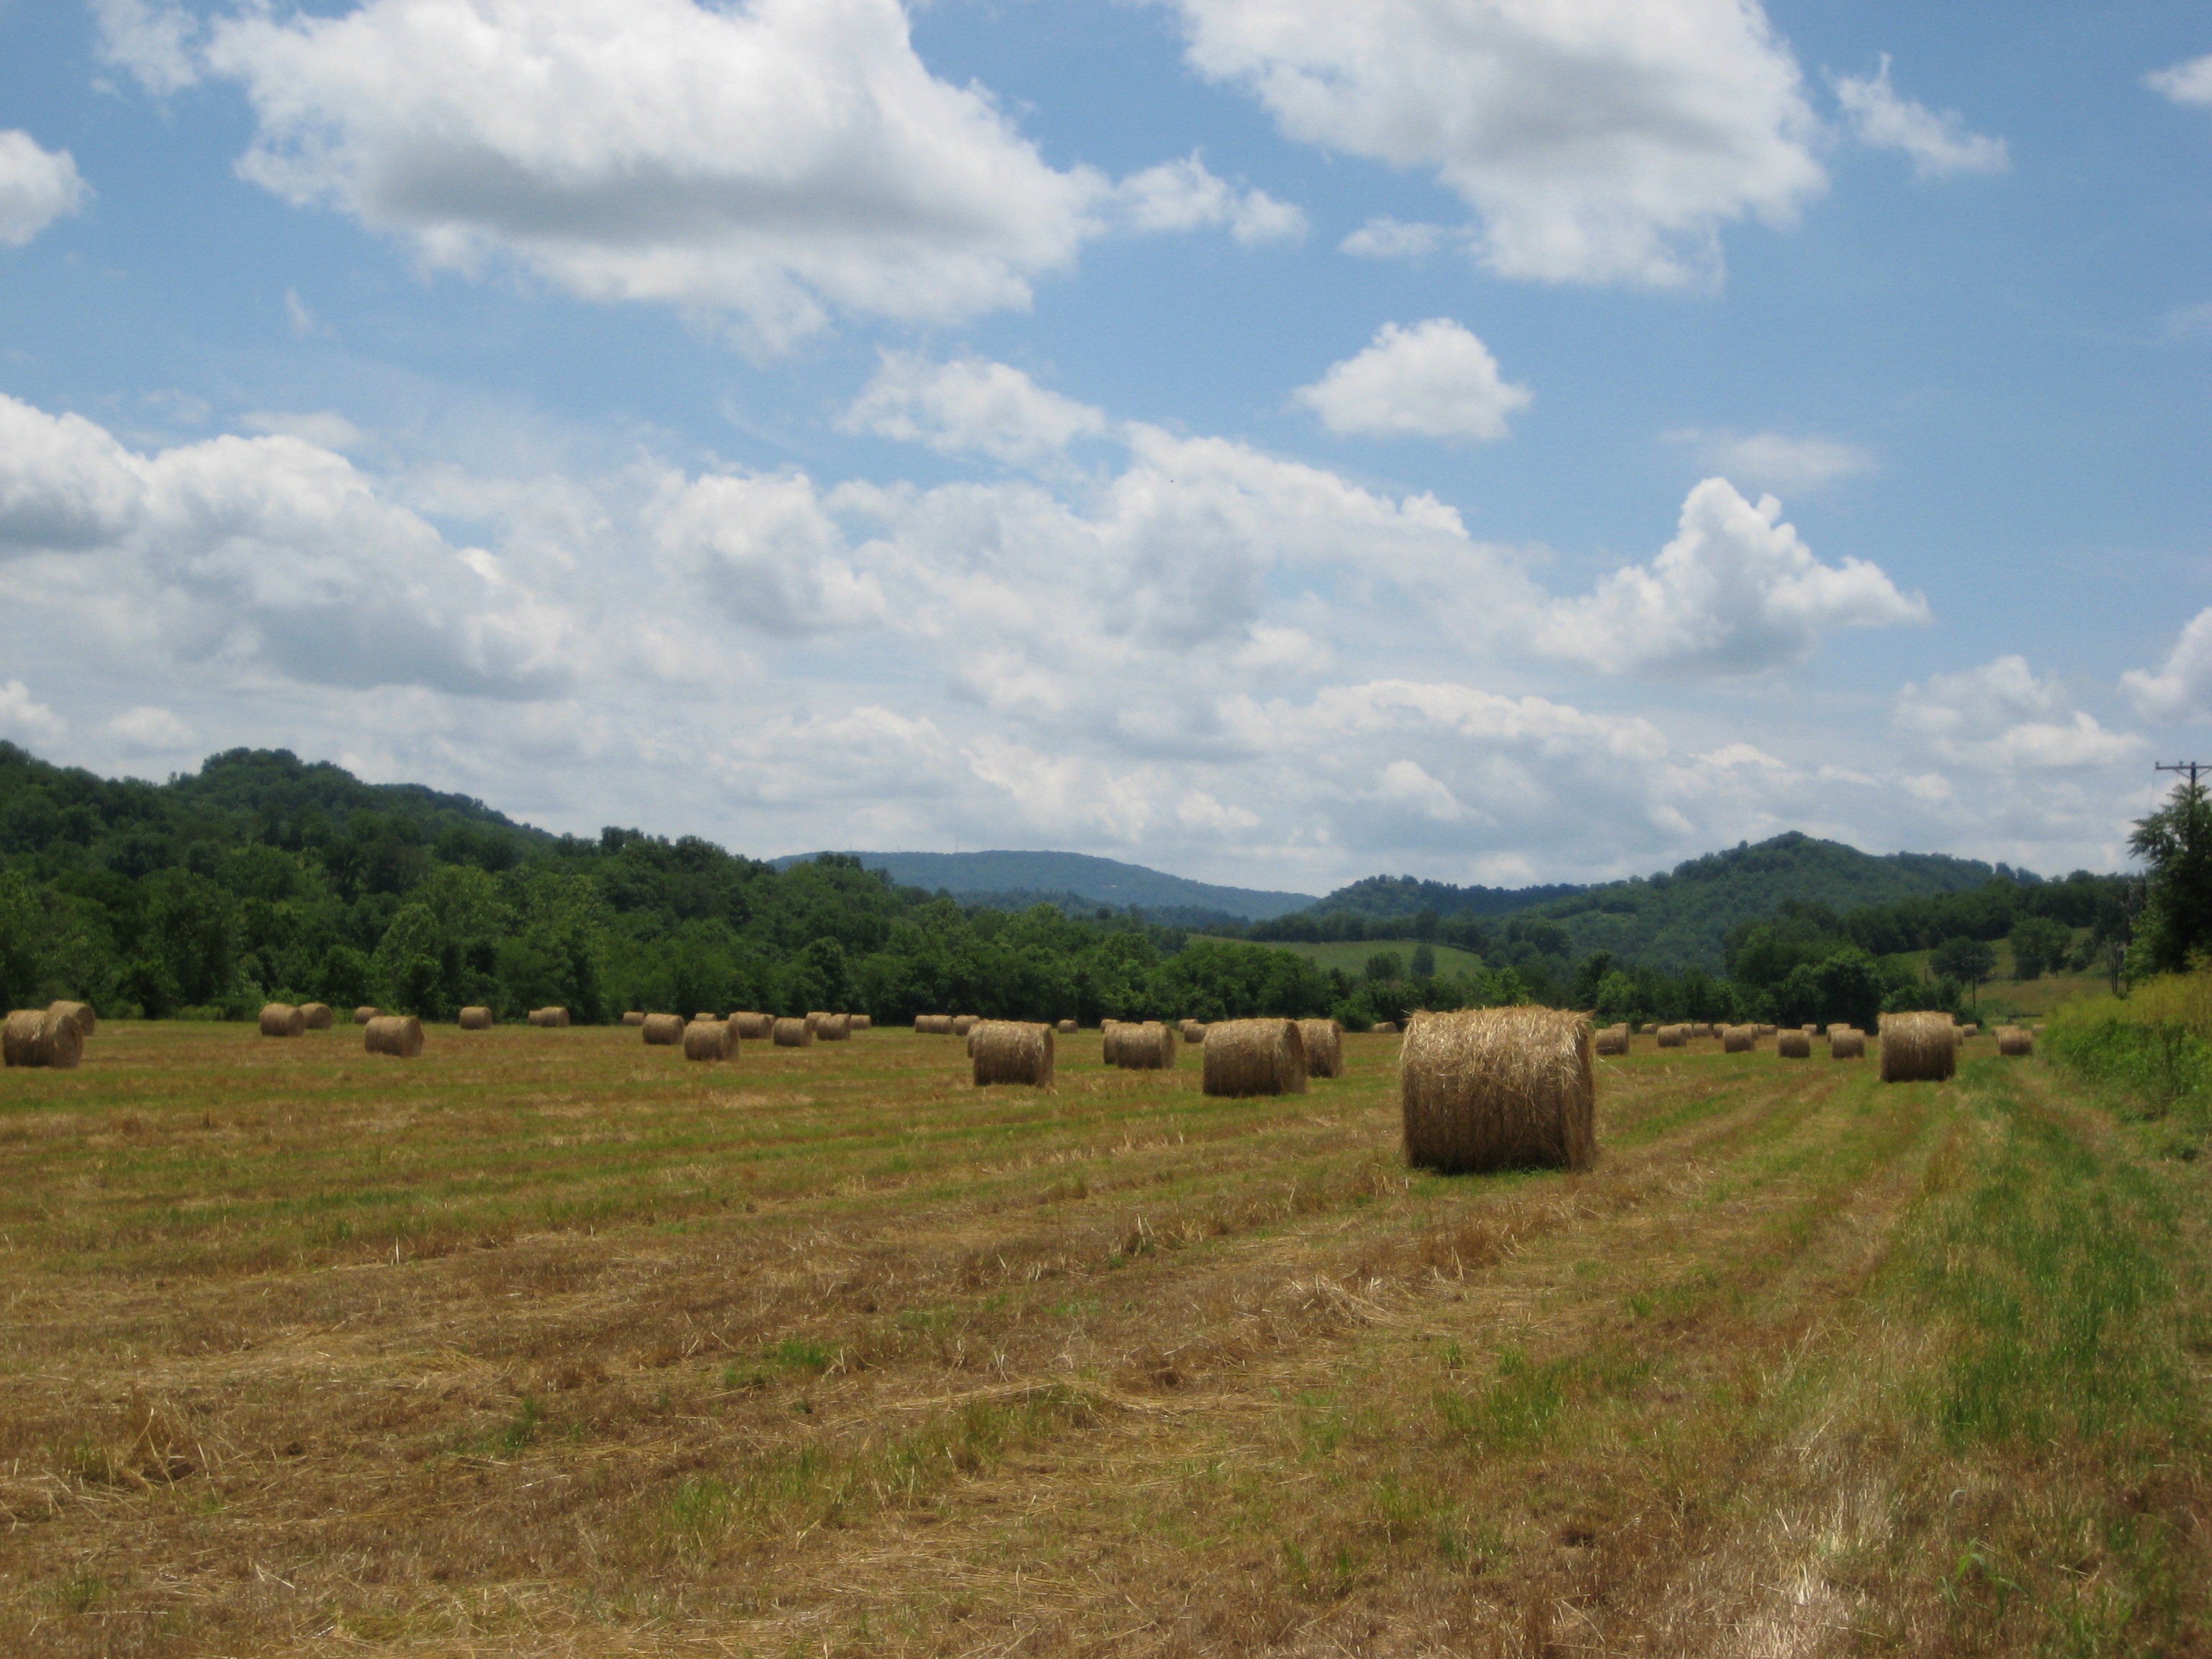
landscape, sky, hay, field, farm, meadow, prairie, countryside, hill, harvest, pasture, ranch, soil, agriculture, plain, grassland, straw, plateau, ecosystem, steppe, rural area, grass family, land lot